Tiger Inn

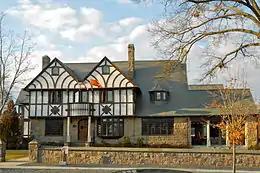

Tiger Inn (or "T.I." as it is colloquially known) is one of the eleven active eating clubs at Princeton University in Princeton, New Jersey. Tiger Inn was founded in 1890 and is one of the "Big Four" eating clubs at Princeton (the others are The Ivy Club, University Cottage Club, and Cap and Gown Club), the four oldest and most prestigious on campus. Tiger Inn is the third oldest Princeton Eating Club. Its historic clubhouse is located at 48 Prospect Avenue, Princeton, New Jersey, near the Princeton University campus.